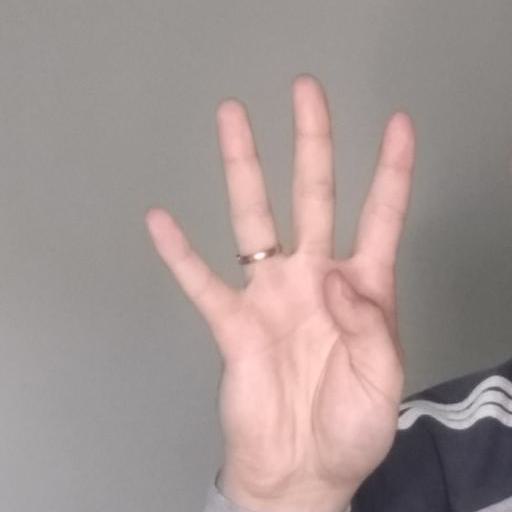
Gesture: four